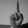
ASL letter: D